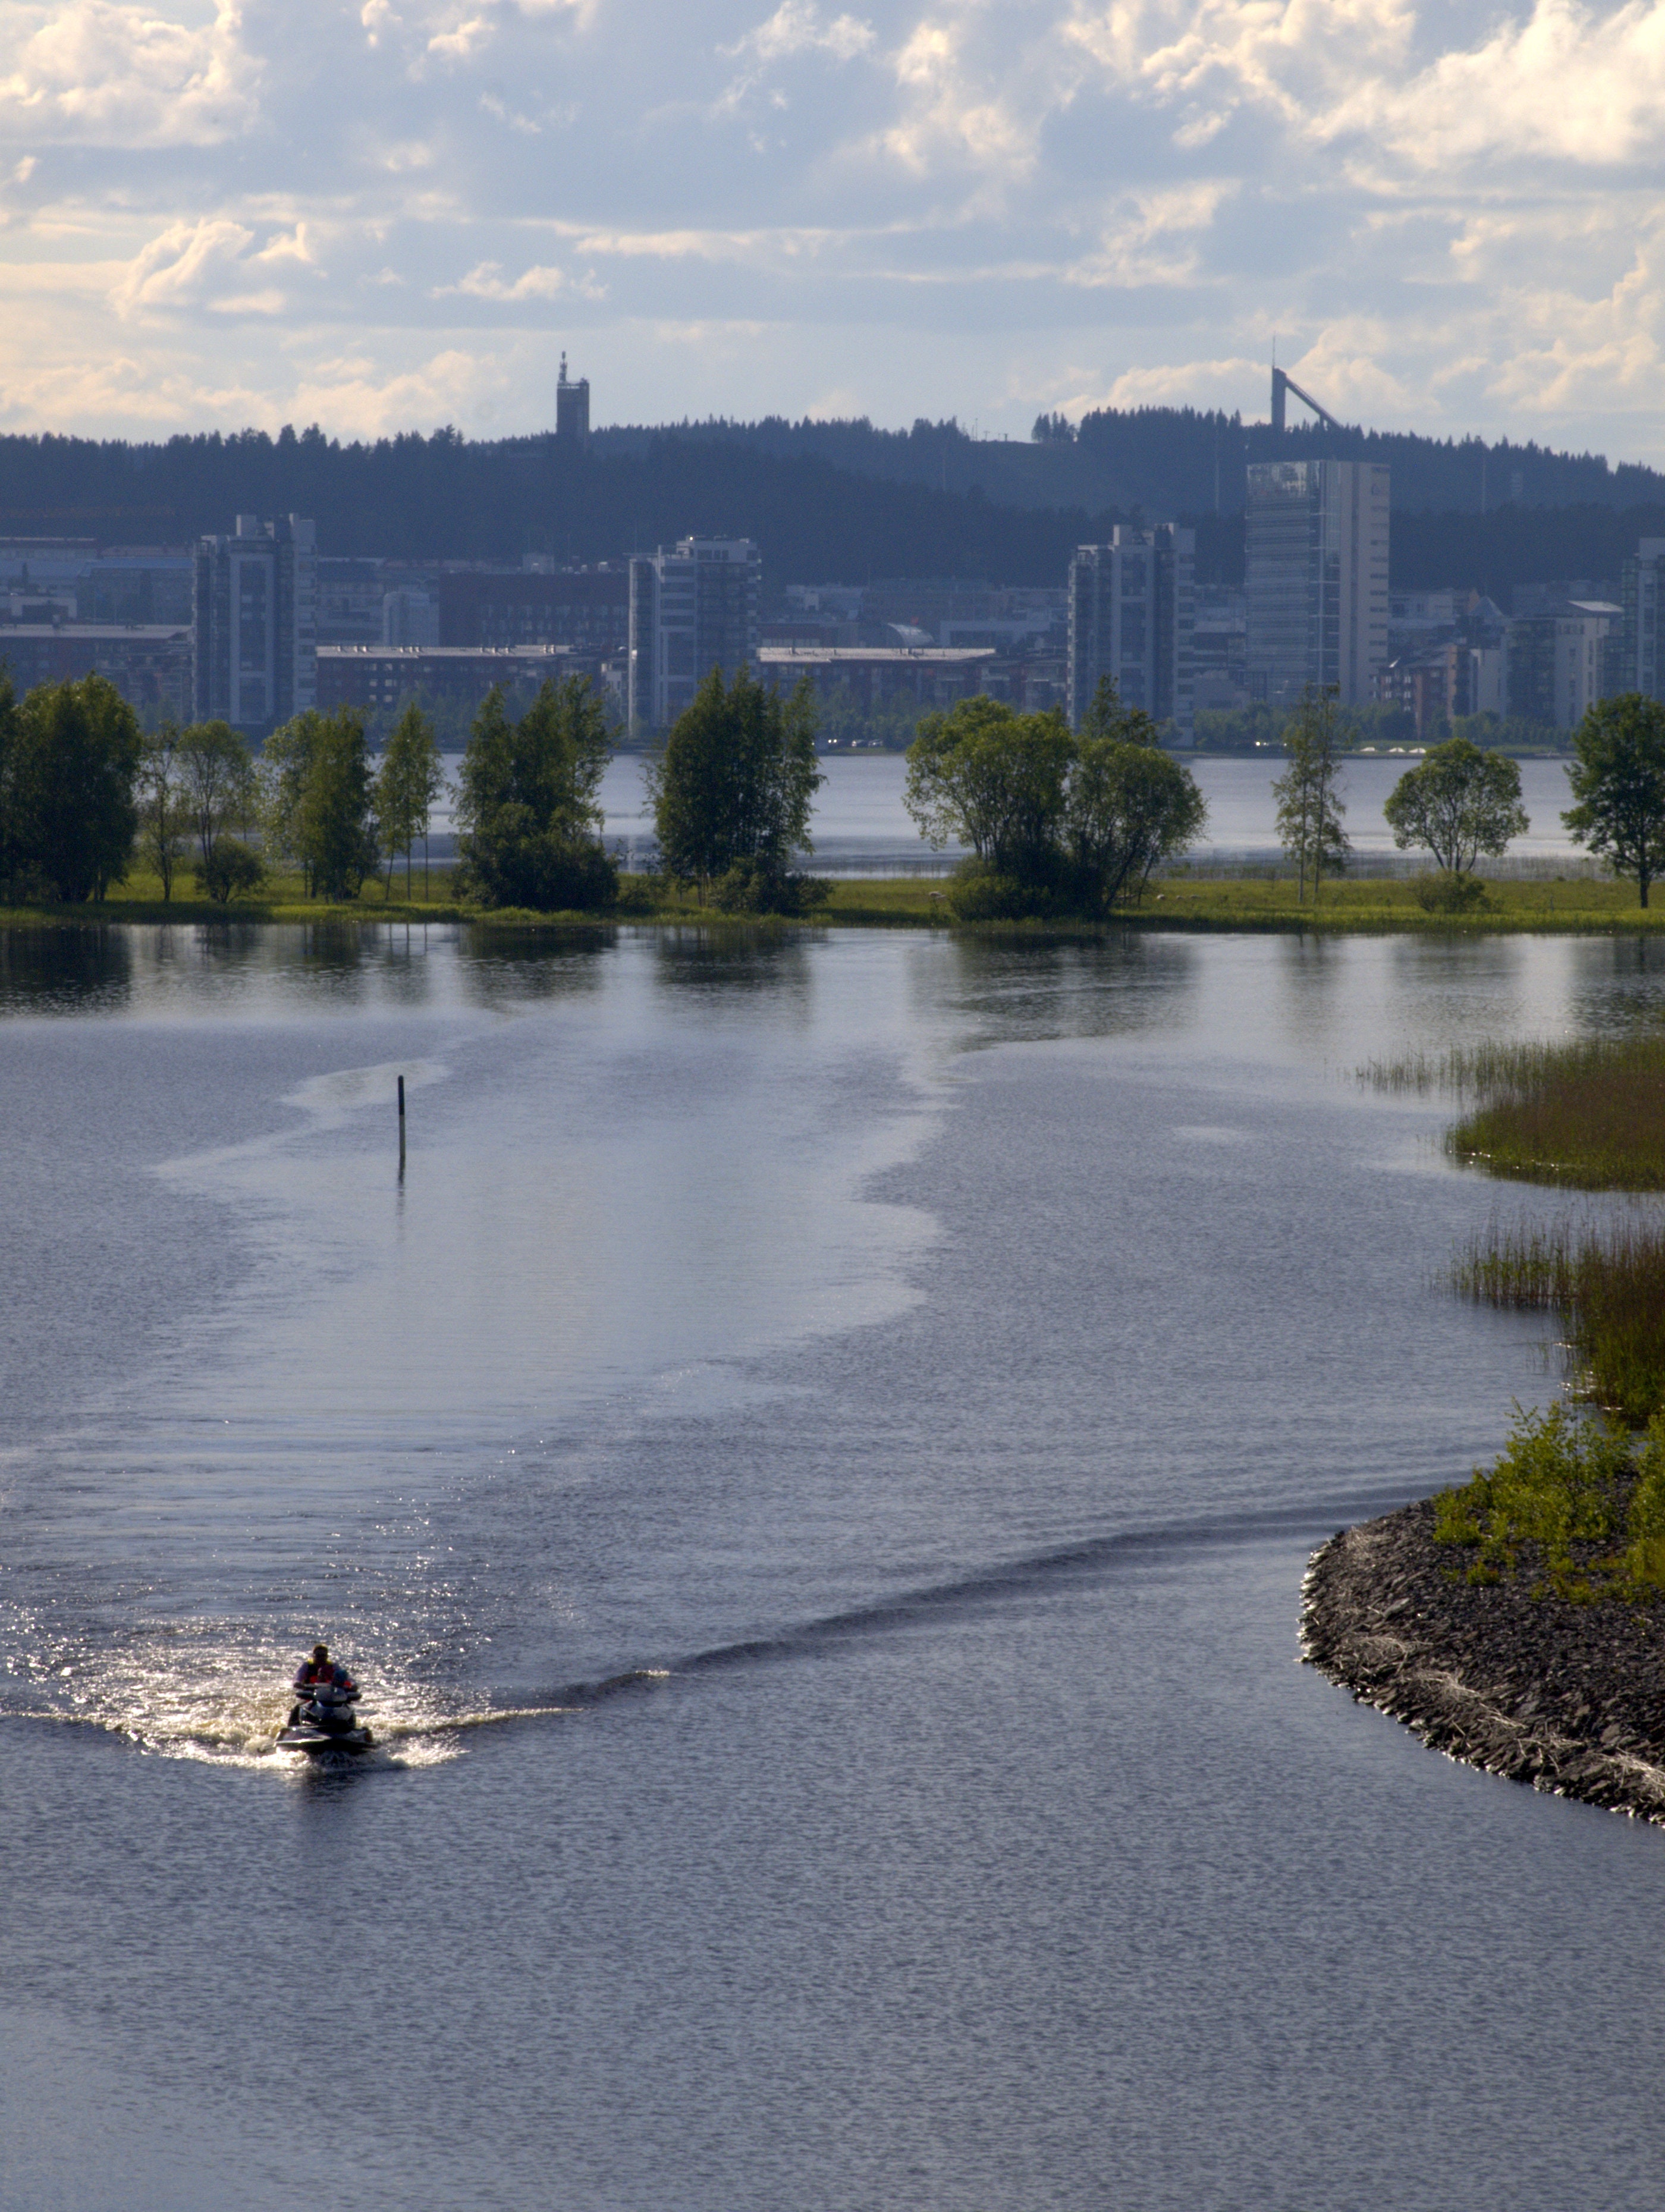
body of water, water, river, water resources, sky, bank, daytime, watercourse, floodplain, waterway, bridge, city, tree, lake, cloud, reflection, channel, evening, reservoir, inlet, fluvial landforms of streams, vacation, suspension bridge, tourism